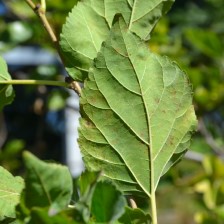
Variety: Kamphaengsaeng42